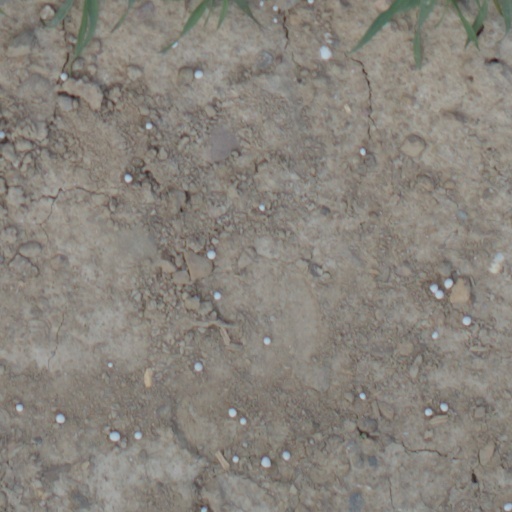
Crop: wheat